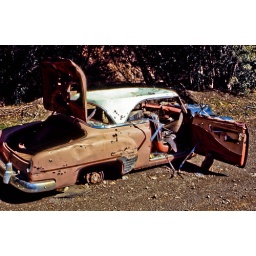
We found this car in 1971 on a back road in the hills above Santa Barbara, Callifornia.